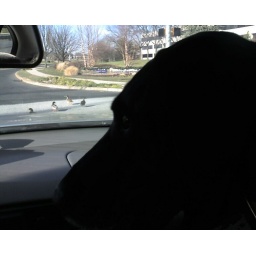
muddy lab in car then the ducks decide to block road